Il maestro di cappella

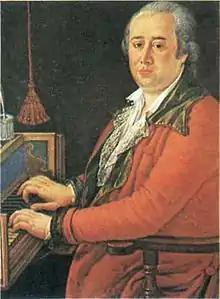
The composer

Il maestro di cappella is an operatic intermezzo in one act by Domenico Cimarosa. (Though often translated in English as The Music Teacher, the Italian term "maestro di cappella" is the equivalent of the German "kapellmeister" — "master of the choir or orchestra".) The first known performance of the work was on 2 July 1793 in Berlin, Germany. However, it is likely that this was not the premier production, and music historians believe the opera debuted some time between 1786 and 1792. The author of the opera's libretto is now unknown.